Politics of Hong Kong

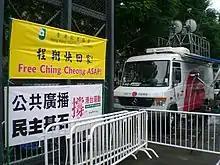
A "free Ching Cheong" poster

Before and after the handover, the People's Republic of China has recognized ethnic Chinese people in Hong Kong as its citizens. The PRC issues Home Return Permits for them to enter mainland China. As of 2007, Hong Kong issued the HKSAR passport through its Immigration Department to all PRC citizens who were permanent residents of Hong Kong fitting the right of abode rule.